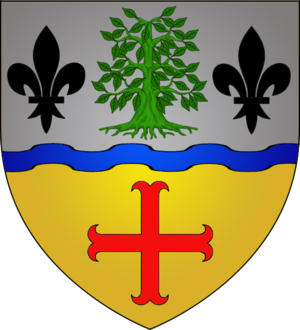
Armoiries de la commune luxembourgeoise de Schieren
Cette page donne les armoiries des communes du Luxembourg.
Schieren est une localité luxembourgeoise et le chef-lieu de la commune portant le même nom située dans le canton de Diekirch.